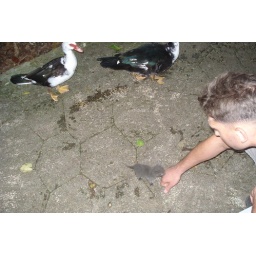
this tiny cat was hiding under those ducks